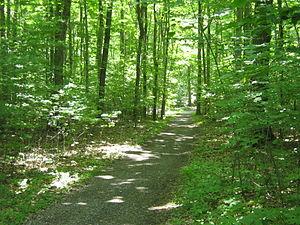
Sentier dans le parc national du Mont-Saint-Bruno
Le parc national du Mont-Saint-Bruno est un petit parc national du Québec situé à Saint-Bruno-de-Montarville, à 15 km à l'est de Montréal. Le parc, d'une superficie de 8,8 km², comprend notamment le mont Saint-Bruno, l'une des collines Montérégiennes, culminant à 218 mètres. Malgré sa petite taille, la montagne est reconnue pour sa grande richesse faunique et floristique. Elle est située au cœur de l'ancienne seigneurie de Montarville, où la série de lacs a permis la construction et l'exploitation de nombreux moulins à eau. Le bâtiment de l'un d'eux, le Vieux-Moulin, existe toujours.